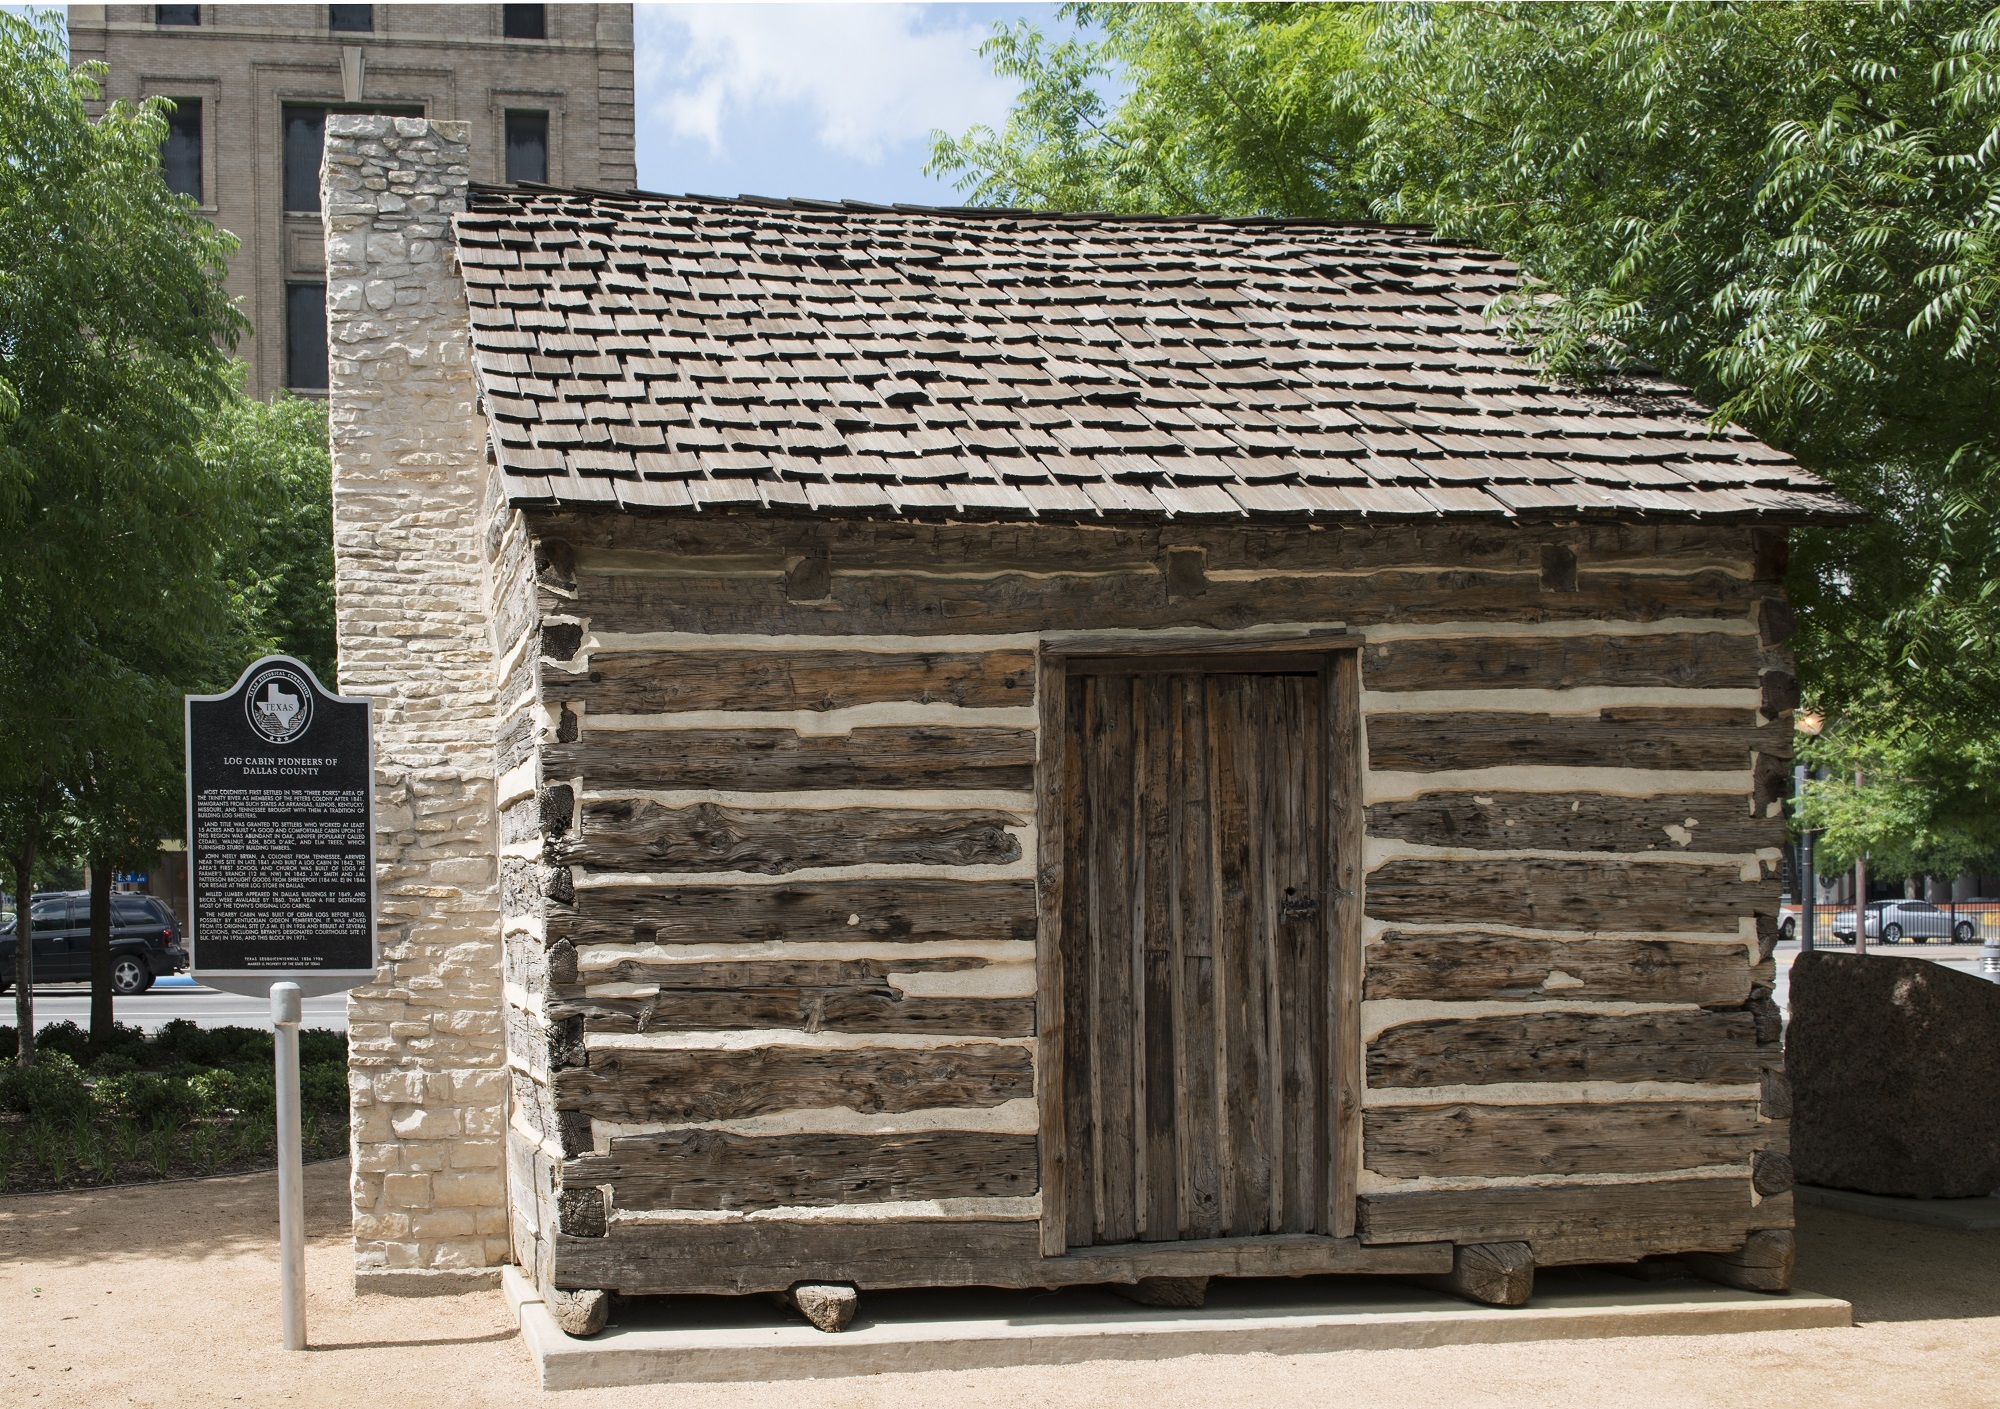
structure, wood, vintage, house, building, home, shed, rustic, shack, cottage, usa, america, property, historic, history, texas, dallas, log cabin, outdoor structure, john neely bryan